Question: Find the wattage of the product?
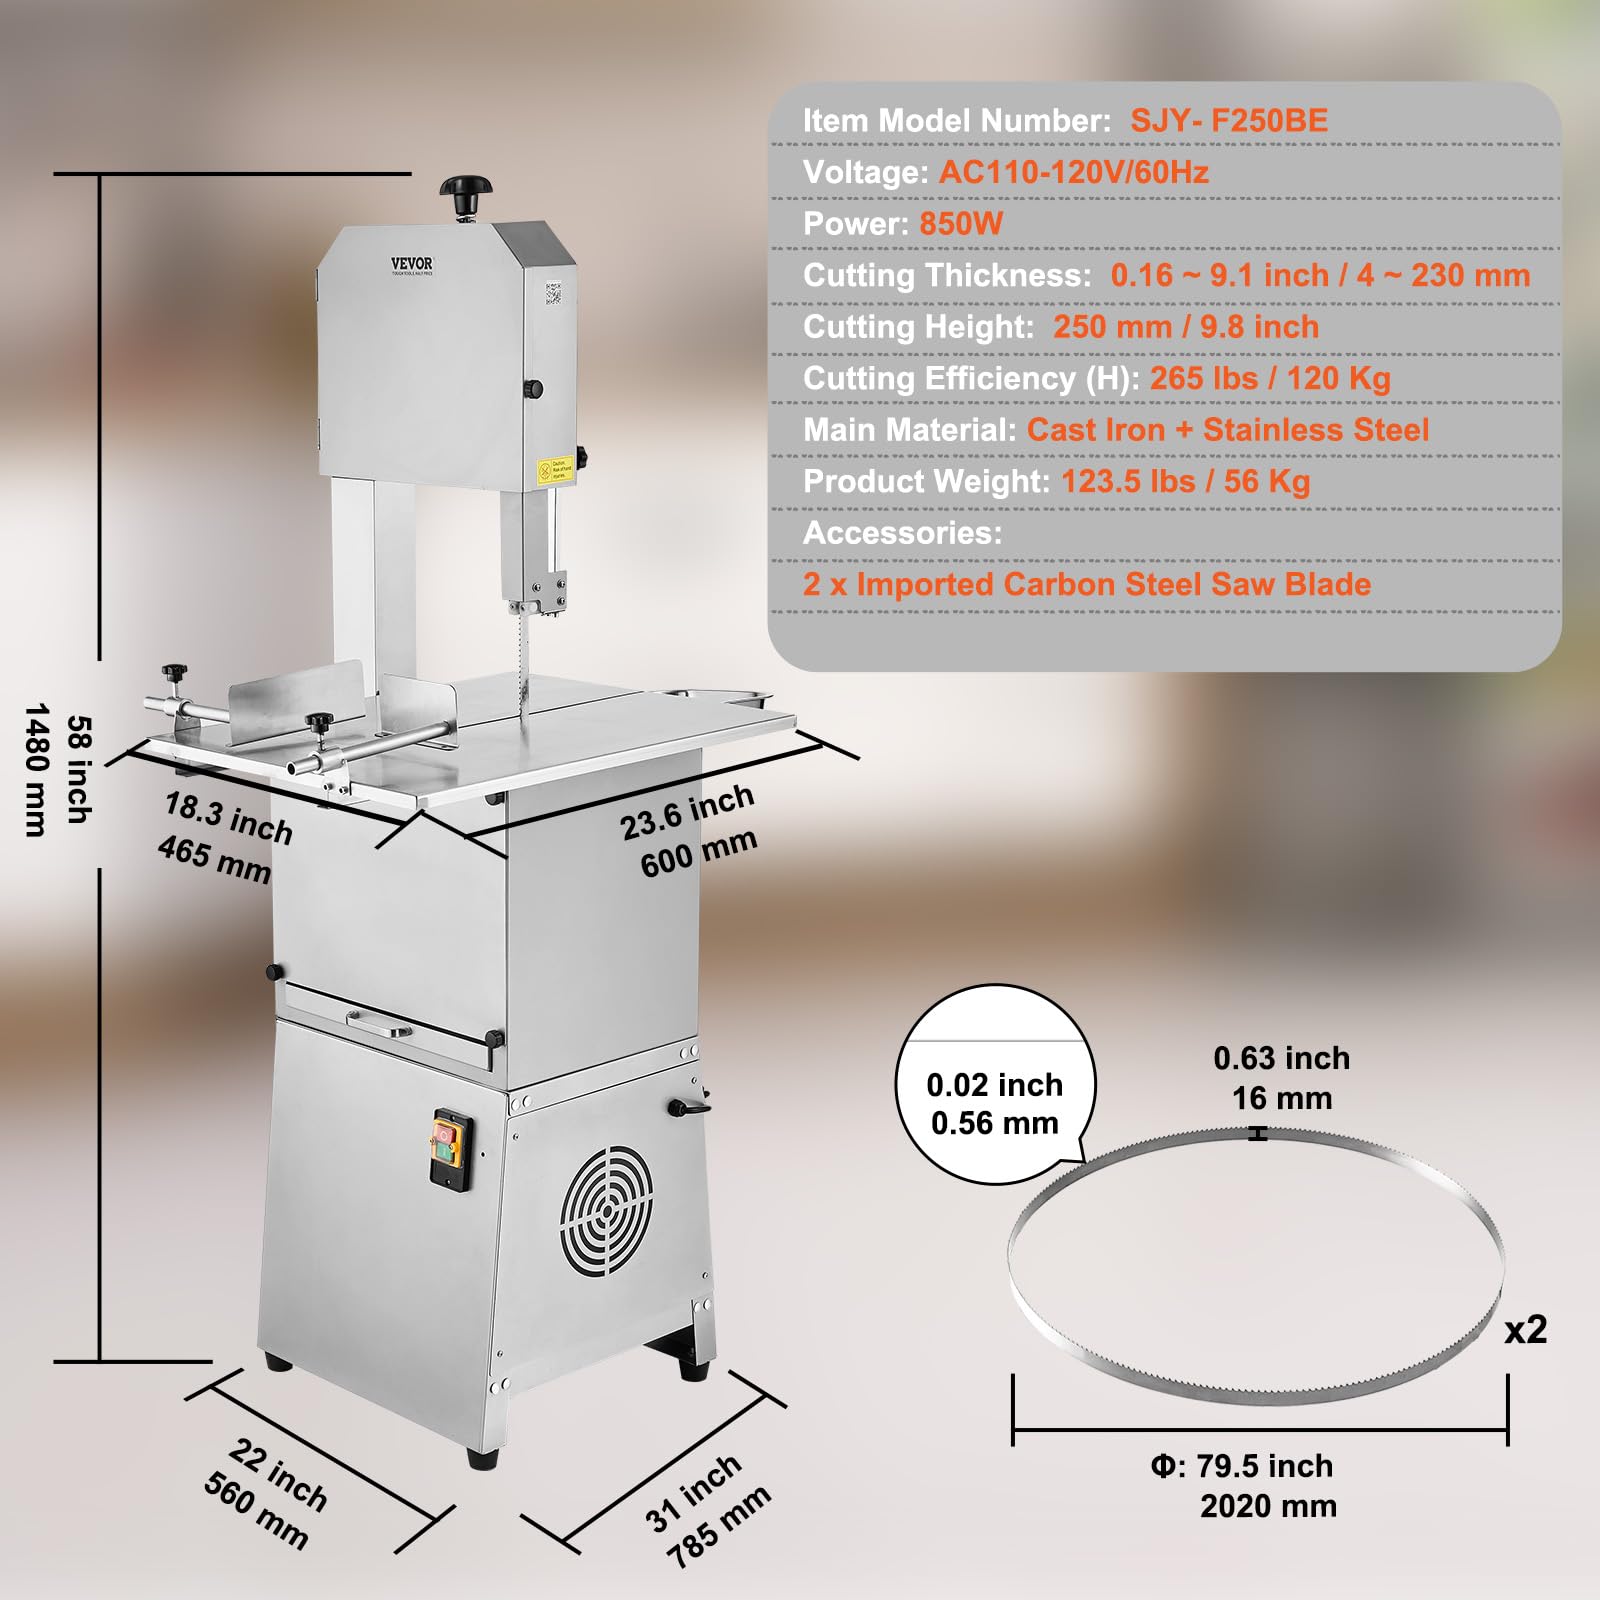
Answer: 850.0 watt